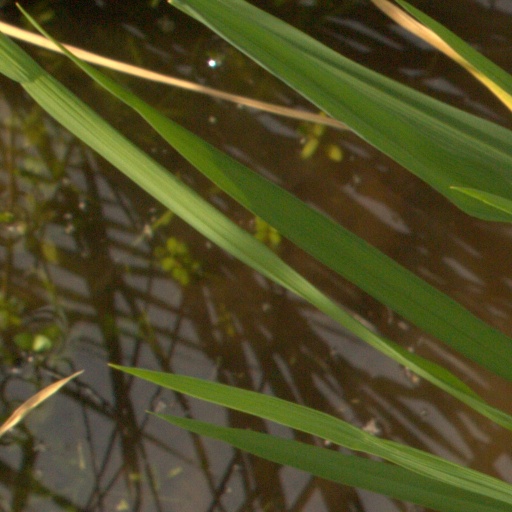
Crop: rice